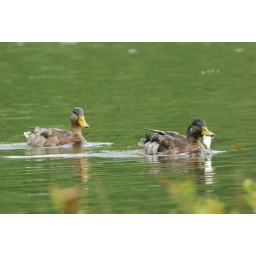
The duck got away with the fish for a feast on a close by island.